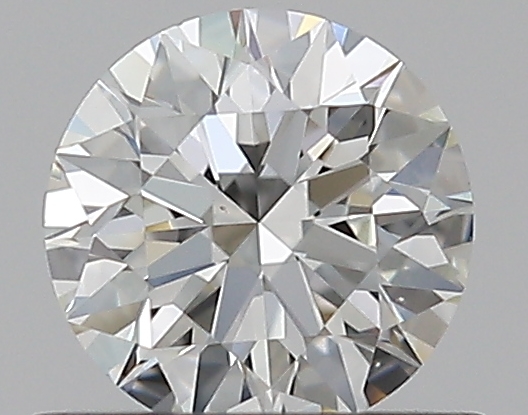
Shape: round
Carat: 0.5
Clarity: VS2
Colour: H
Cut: EX
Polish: EX
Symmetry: EX
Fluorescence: F
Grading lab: GIA
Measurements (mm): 5.09 x 5.12 x 3.16